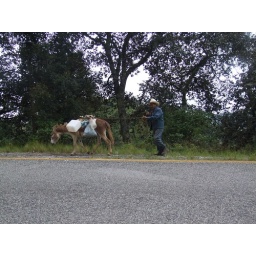
A pack burro en route up the mountain road near Toluquilla.